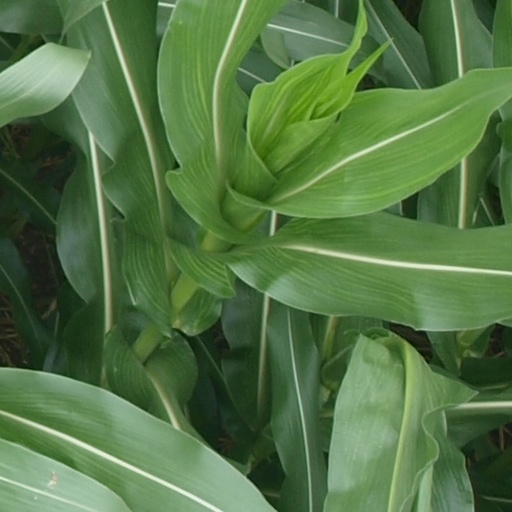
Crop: maize; corn